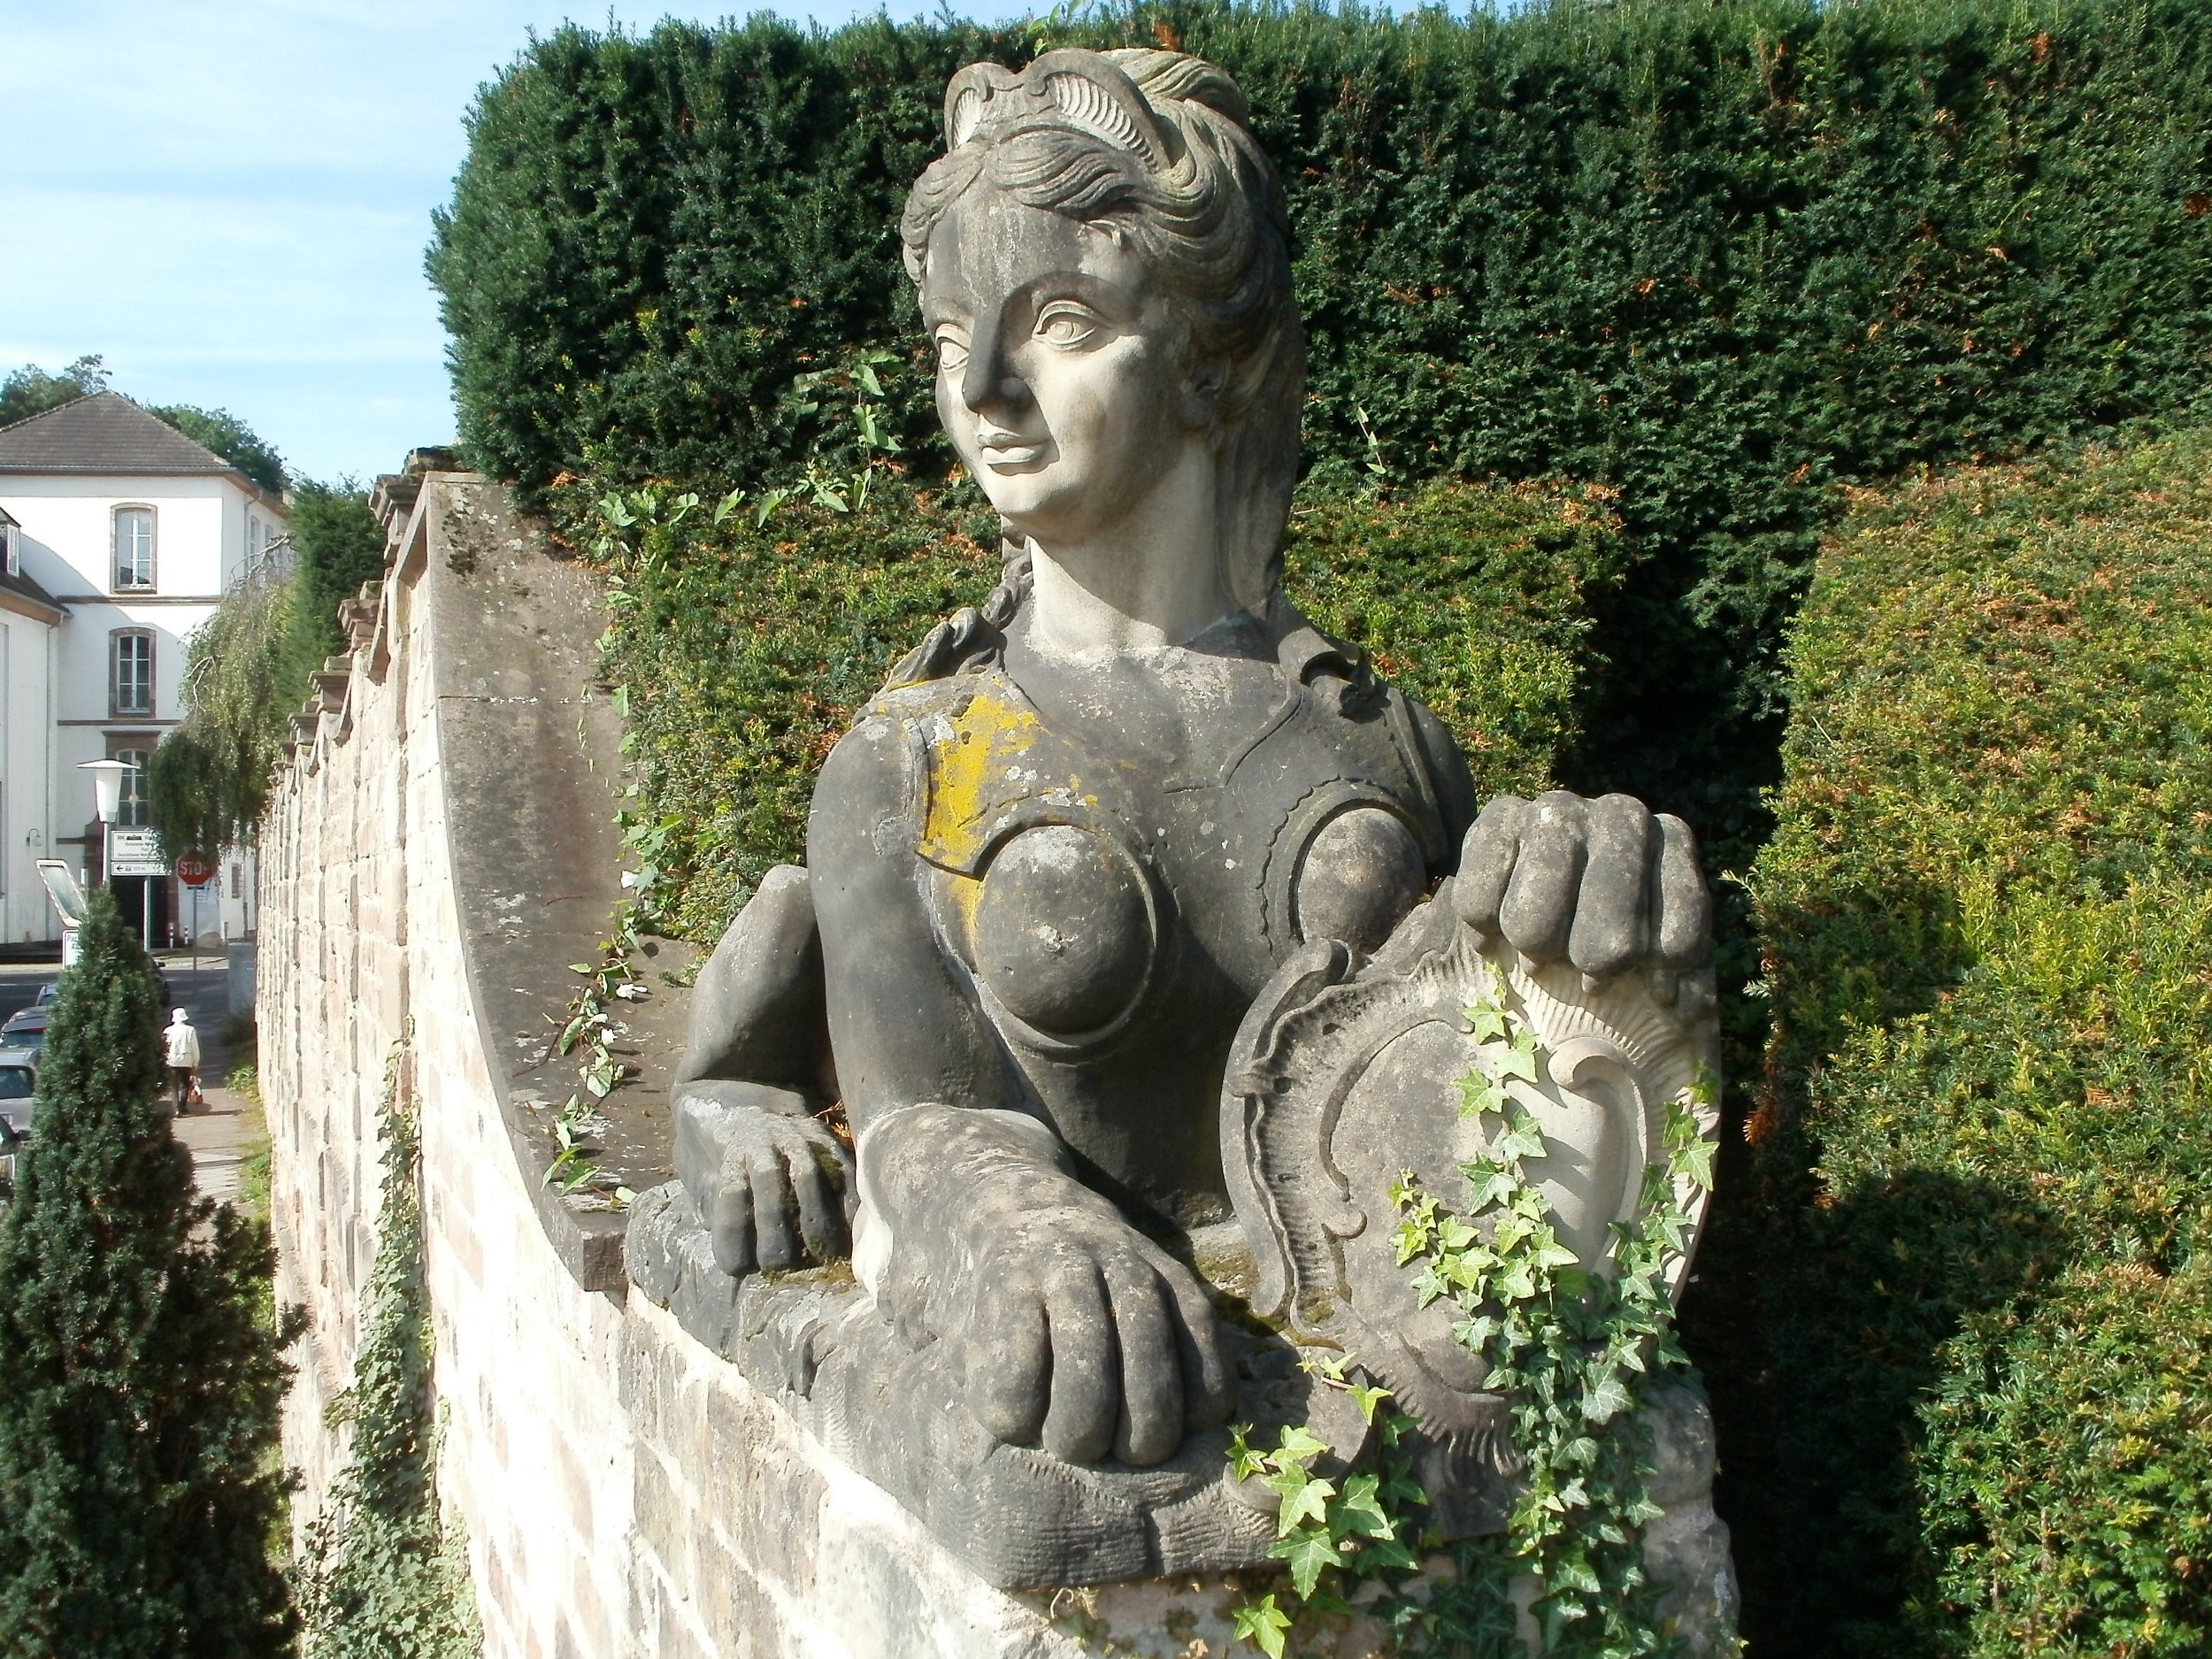
woman, old, sandstone, stone, monument, female, statue, cat, ancient, historic, garden, sculpture, art, head, culture, body, sphinx, traditional, schlossgarten, saarbrucken